Eudoxus of Cyzicus

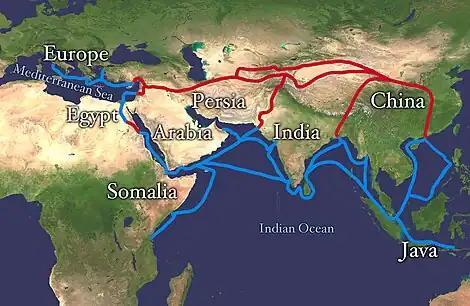
The Silk Road extending from southern Europe through Arabia, Somalia, Egypt, Persia, India and Java until it reaches China.

According to Poseidonius, later reported in Strabo's "Geography", the monsoon wind system of the Indian Ocean was first sailed by Eudoxus of Cyzicus in 118 or 116 BC. Poseidonius said a shipwrecked sailor from India had been rescued in the Red Sea and taken to Ptolemy VIII in Alexandria. The unnamed Indian offered to guide Greek navigators to India. Egyptian ships had traditionally traveled to India by hugging the coast of the Arabian Peninsula, where ships were subject to tolls and pirating, so a separate route that crossed the sea appealed to Ptolemy VIII. Sailors also rarely made the whole journey to India, usually being met by a partner partway through the journey. Ptolemy appointed Eudoxus of Cyzicus to the task of finding a sea route, who was already in Alexandria as a herald for festivals held in honor of Persephone. Heralds for these festivals were usually elected by fellow citizens, suggesting that Eudoxus was well known and respected in Cyzicus. Eudoxus was reportedly very interested in geography and expressed desire to sail up the Nile. Eudoxus of Cyzicus made two voyages from Egypt to India. The first, in 118 BC, was guided by the Indian sailor. Eudoxus returned with a cargo of aromatics and precious stones, which was all seized by Ptolemy VIII. Ptolemy VIII died in 116 BC, so Eudoxus' second voyage was organized by the king's widow, Cleopatra III. Eudoxus navigated this second voyage in the same year, sailing without a guide. During his return journey, Eudoxus was blown off course and shipwrecked somewhere along the Somali Peninsula. By the time Eudoxus returned to Alexandria, Ptolemy IX was likely ruling Egypt, marking the date of Eudoxus' return as sometime before 107 BC. Upon Eudoxus' return to Alexandria, his cargo was again all seized by the king.